Salam Fayyad

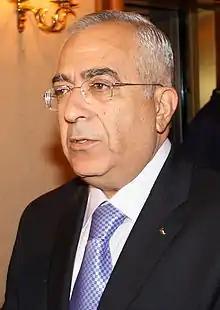
Fayyad in 2008

Salam Fayyad (born 12 April 1952) is a Palestinian politician and economist who served as the first prime minister of Palestine from January 2013 until his resigned in July of that same year. He was previously the fourth prime minister of the Palestinian Authority from 2007 until the post was replaced. He was Finance Minister from June to 2005 and from March 2007 to May 2012.